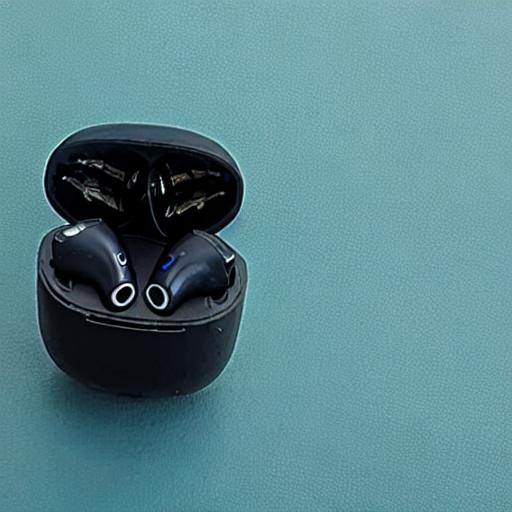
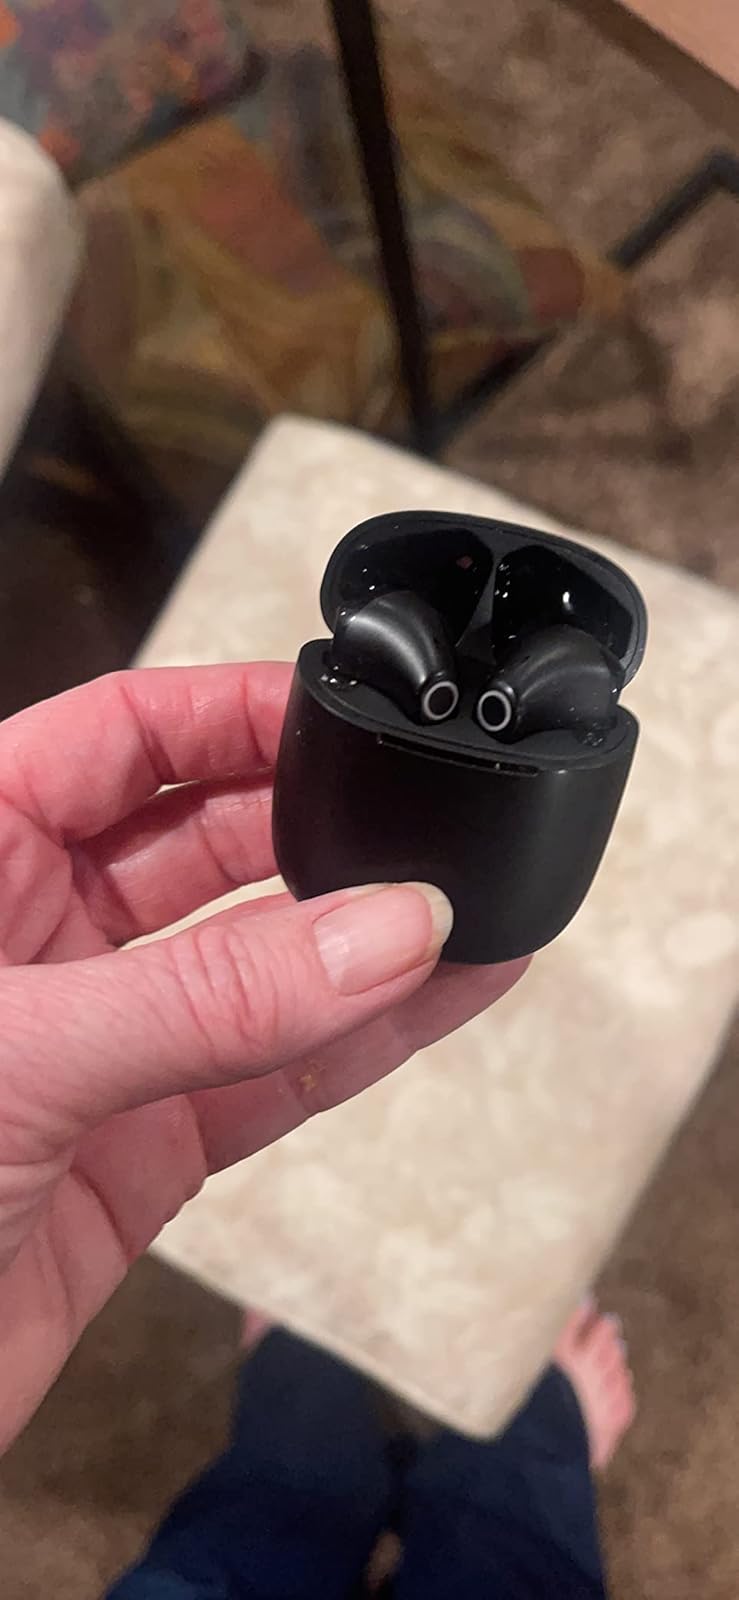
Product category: earbuds
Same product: no